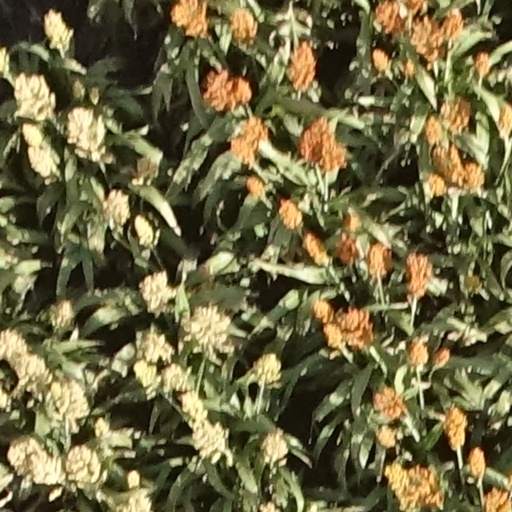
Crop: sorghum